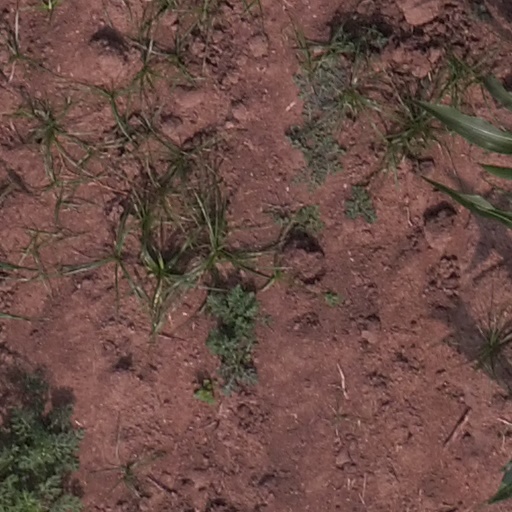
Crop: maize; corn